Telex

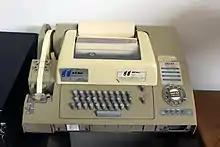
A Teletype Model 32 used for telex service

Telex is a telecommunication system that allows text-based messages to be sent and received by teleprinter over telephone lines. The term "telex" may refer to the service, the network, the devices, or a message sent using these. Telex emerged in the 1930s and became a major method of sending text messages electronically between businesses in the post–World War II period. Its usage declined as the fax machine grew in popularity in the 1980s.